Luke Daniels

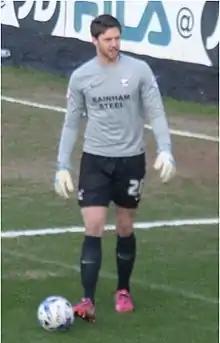
Daniels playing for Scunthorpe United in 2015

Luke Matthew Daniels (born 5 January 1988) is an English professional footballer who plays as a goalkeeper for club Barrow, where he also serves as goalkeeper coach.